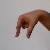
The image shows a hand gesture representing the letter 'Q' in Indian Sign Language.